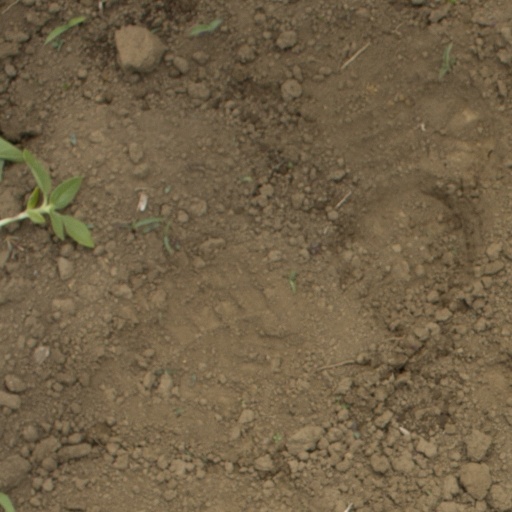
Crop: Jerusalem artichoke